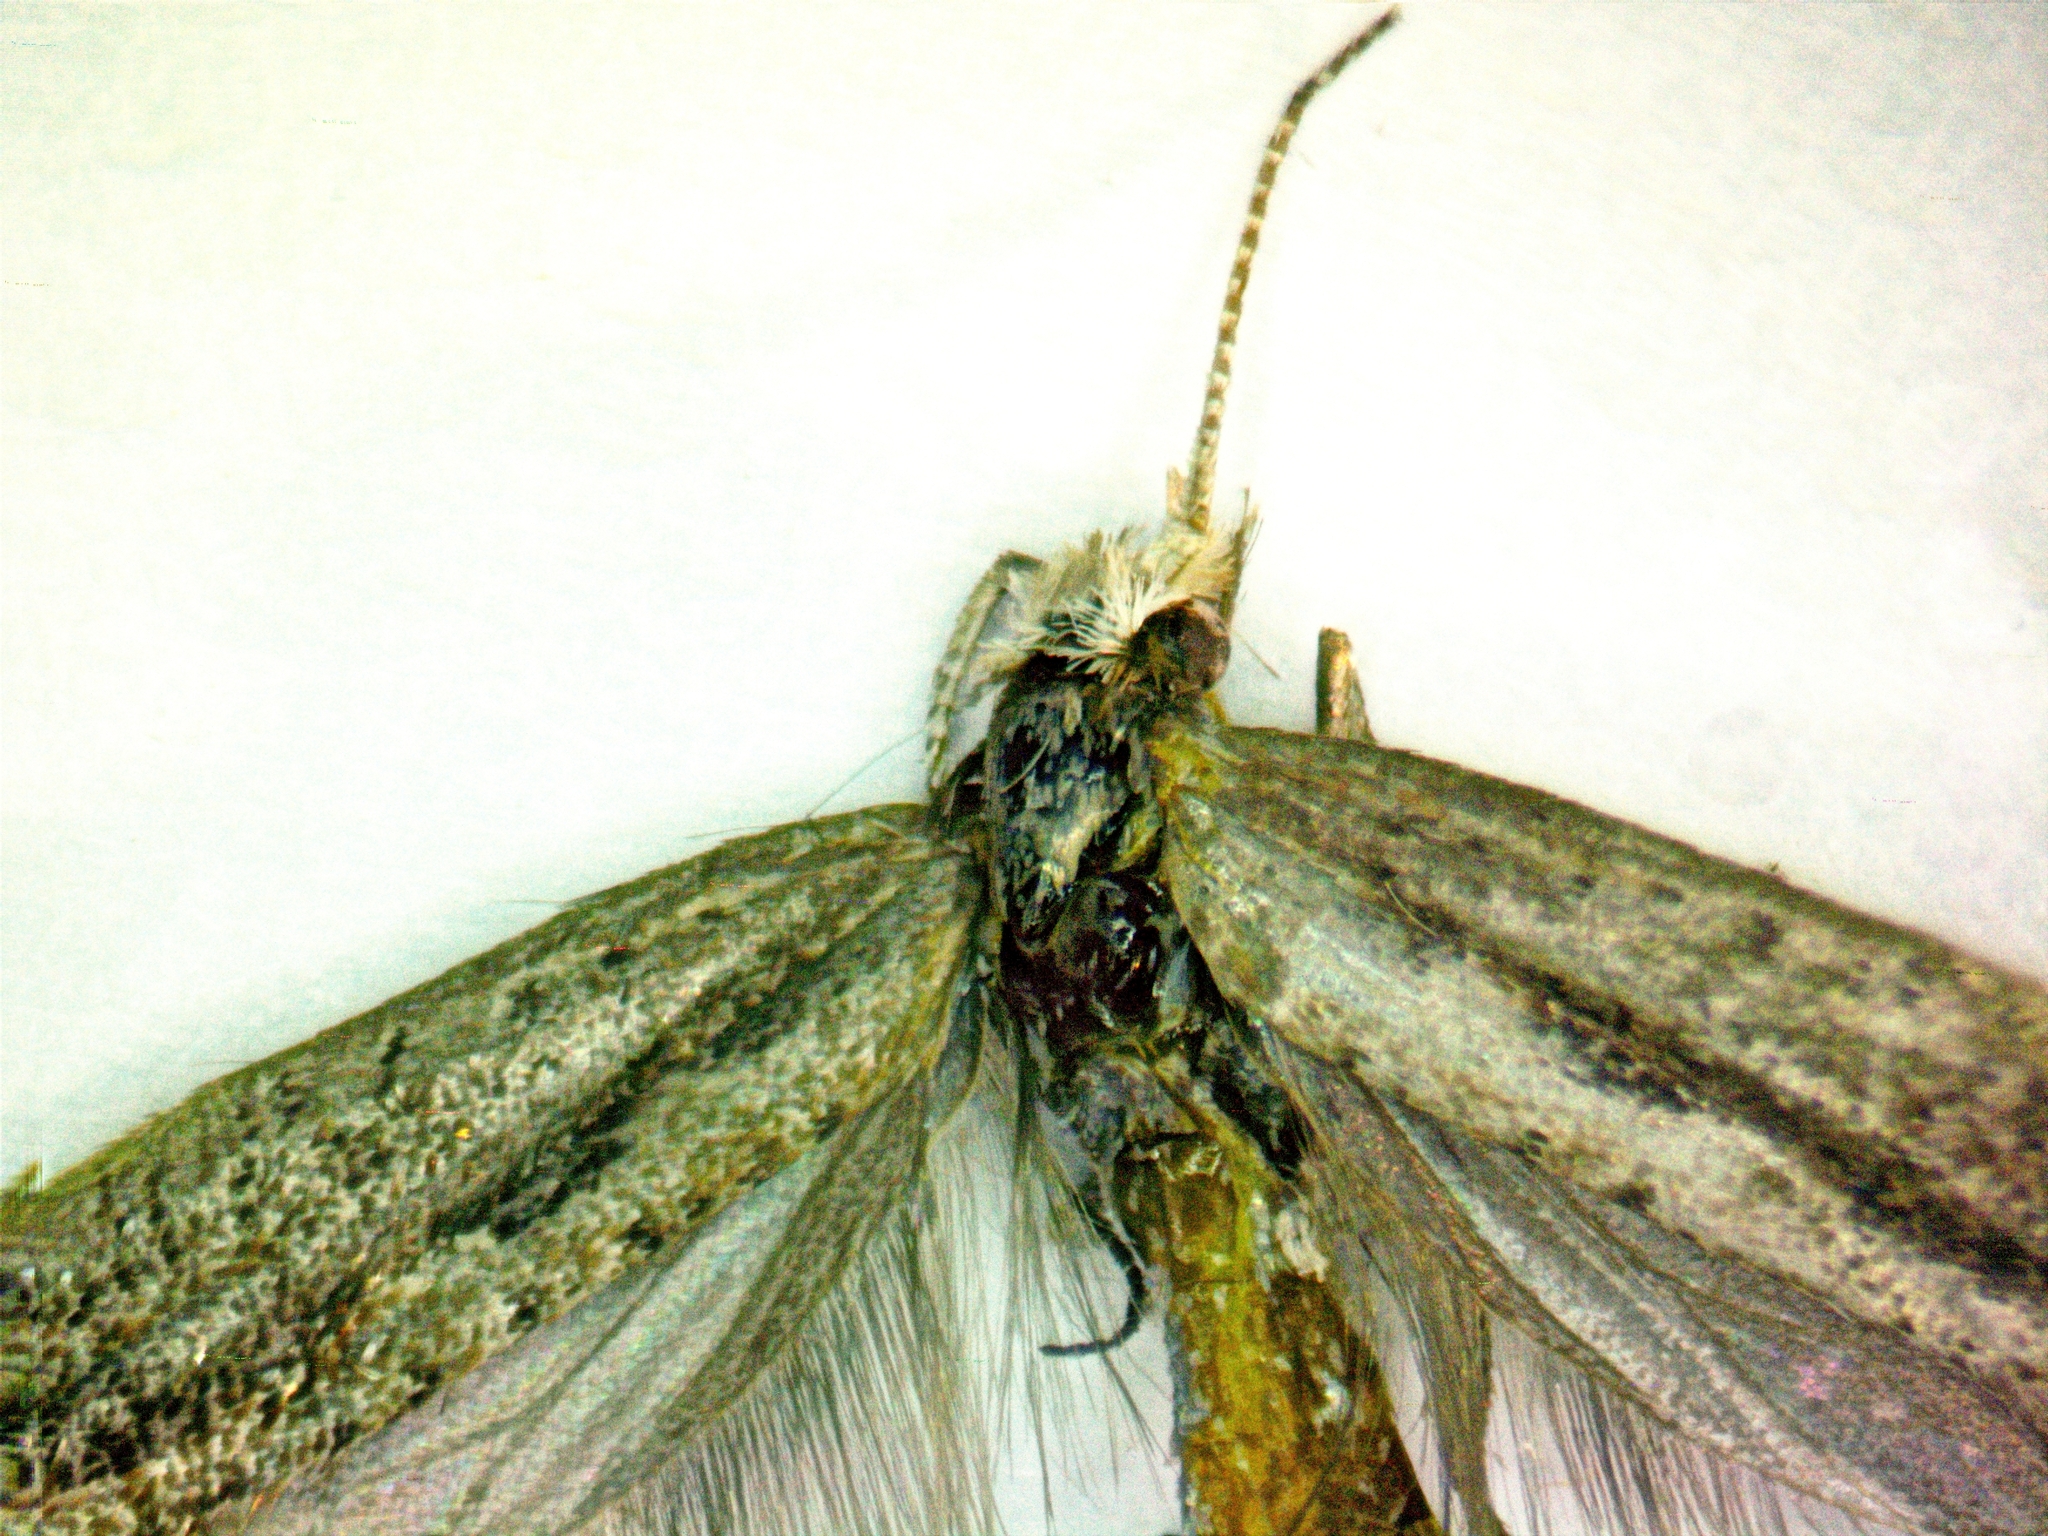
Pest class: diamondback_moth